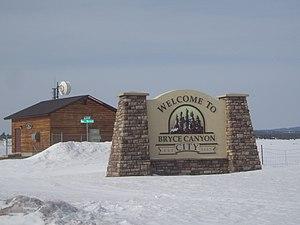
Bryce Canyon City est une ville américaine située dans le comté de Garfield, dans l'Utah. La ville est localisée à proximité du parc national de Bryce Canyon. Ce n'est que le 23 juillet 2007 que la ville fut incorporée. La population était alors estimée à 138 habitants, elle en comptait 198 lors du recensement de 2010. Avant cette date, le lieu était dénommé Ruby's Inn. La ville est une cité ouvrière. Cela signifie que tous les bâtiments commerciaux et toutes les habitations privées appartiennent à une seule entreprise privée. Cette société porte également le nom de Ruby's Inn, elle est propriété de la famille Syrett depuis plusieurs générations.